Bernie Madoff

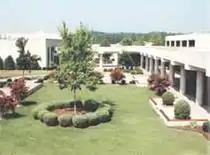
FCI Butner Medium, where Madoff was incarcerated

Madoff's attorney asked the judge to recommend that the Federal Bureau of Prisons place Madoff in the Federal Correctional Institution, Otisville, which was located from Manhattan. The judge, however, only recommended that Madoff be sent to a facility in the Northeast United States. He was transferred to the Federal Correctional Institution Butner Medium near Butner, North Carolina, about northwest of Raleigh; he was Bureau of Prisons Register #61727-054. Jeff Gammage of "The Philadelphia Inquirer" said, in regards to his prison assignment, "Madoff's heavy sentence likely determined his fate."